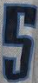
Number: 5